Kiswah

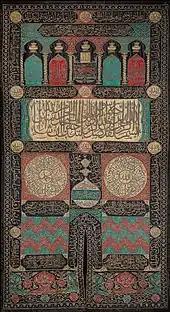
Sitara for the door of the Kaaba, made in Cairo, 1606 CE (Khalili Collection of Hajj and the Arts of Pilgrimage)

The procession of the "kiswah" and its journey to Mecca dates back to 1184 CE from an account by Ibn Jubayr. According to Ibn Jubayr, the "kiswah" was brought to Mecca via camel from its place of creation along with an elaborate procession of drums and flags. The "kiswah" was then placed on the roof of the Kaaba once it reached Mecca, still folded. On the 134th day of the month of Dhu al-Hijjah, the Banu Shayba completely unfolded the cloth to fully display the embroideries and their inscriptions.